List of college football career coaching winning percentage leaders

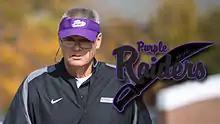
Larry Kehres has the highest winning percentage for a college football coach.

This is a list of college football career coaching winning percentage leaders. It is limited to coaches who coached at least 10 seasons and have a winning percentage of at least .750 at four-year college or university programs in either the National Association of Intercollegiate Athletics (NAIA) or the National Collegiate Athletic Association (NCAA). If a team competed at a time before the official organization of either of the two groups, but is generally accepted as a "college football program," it is also included.